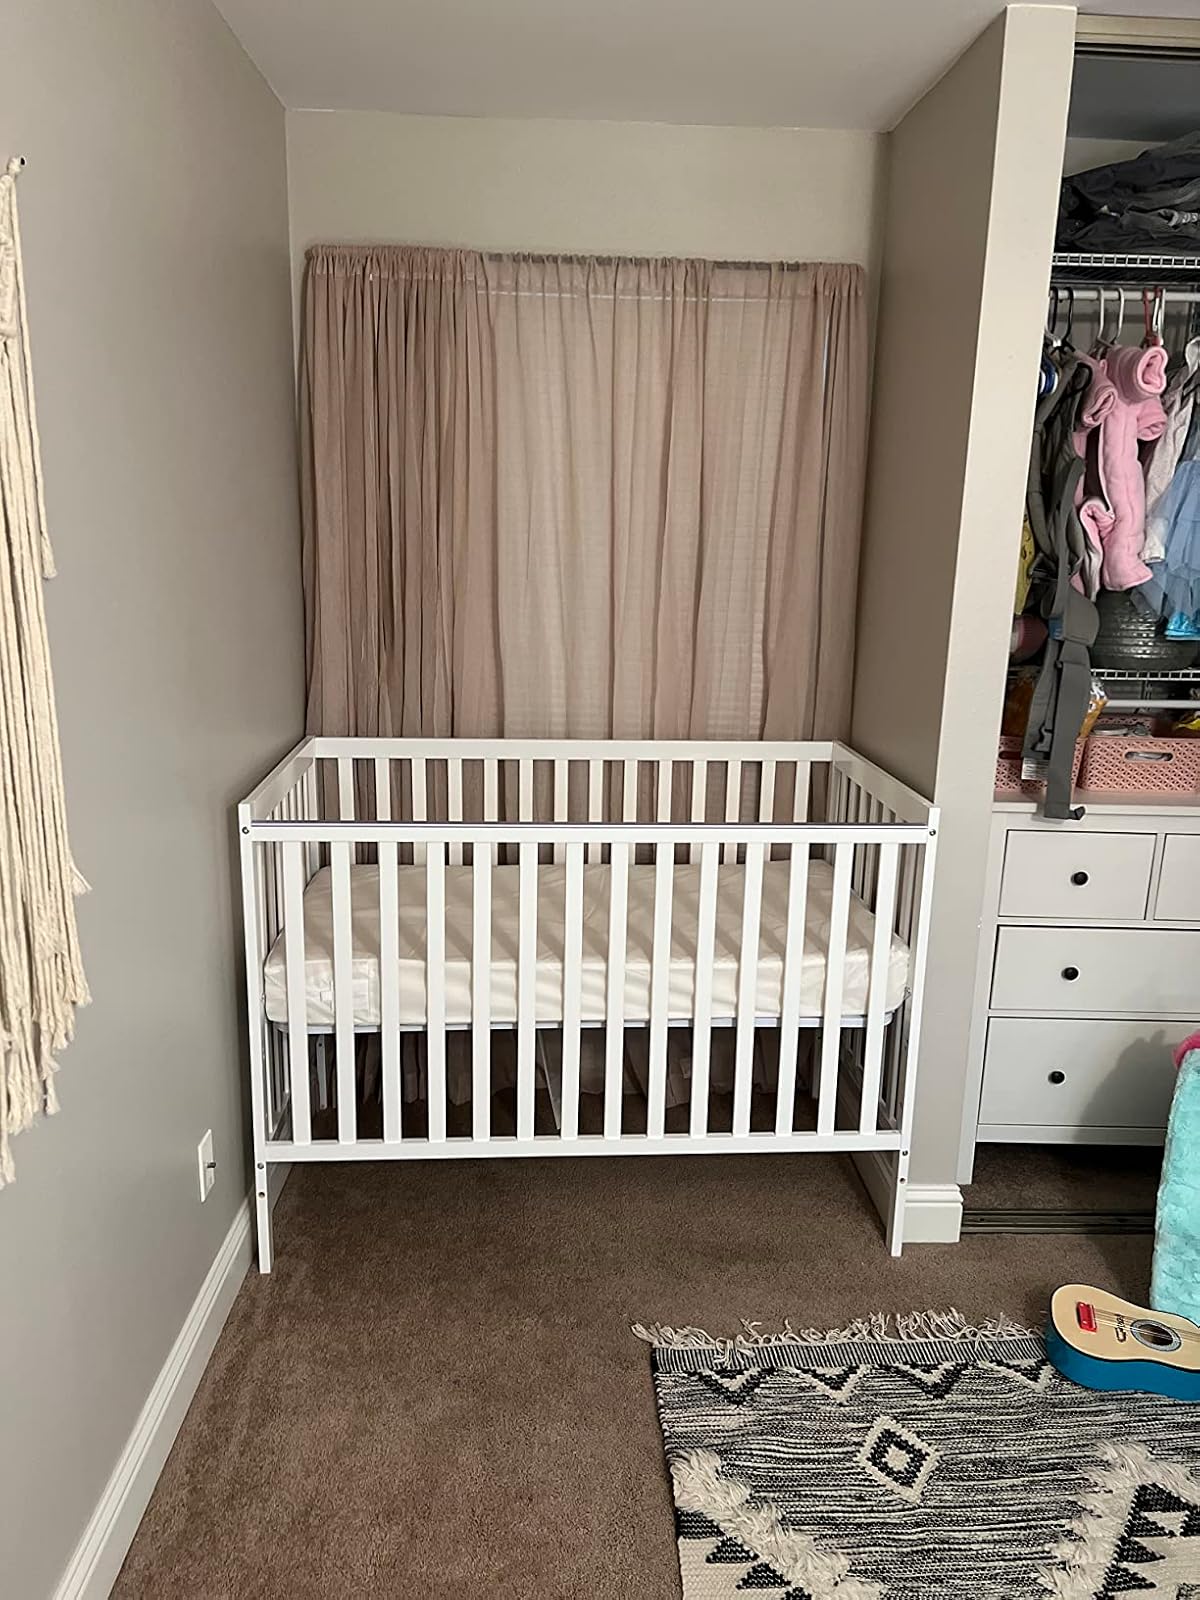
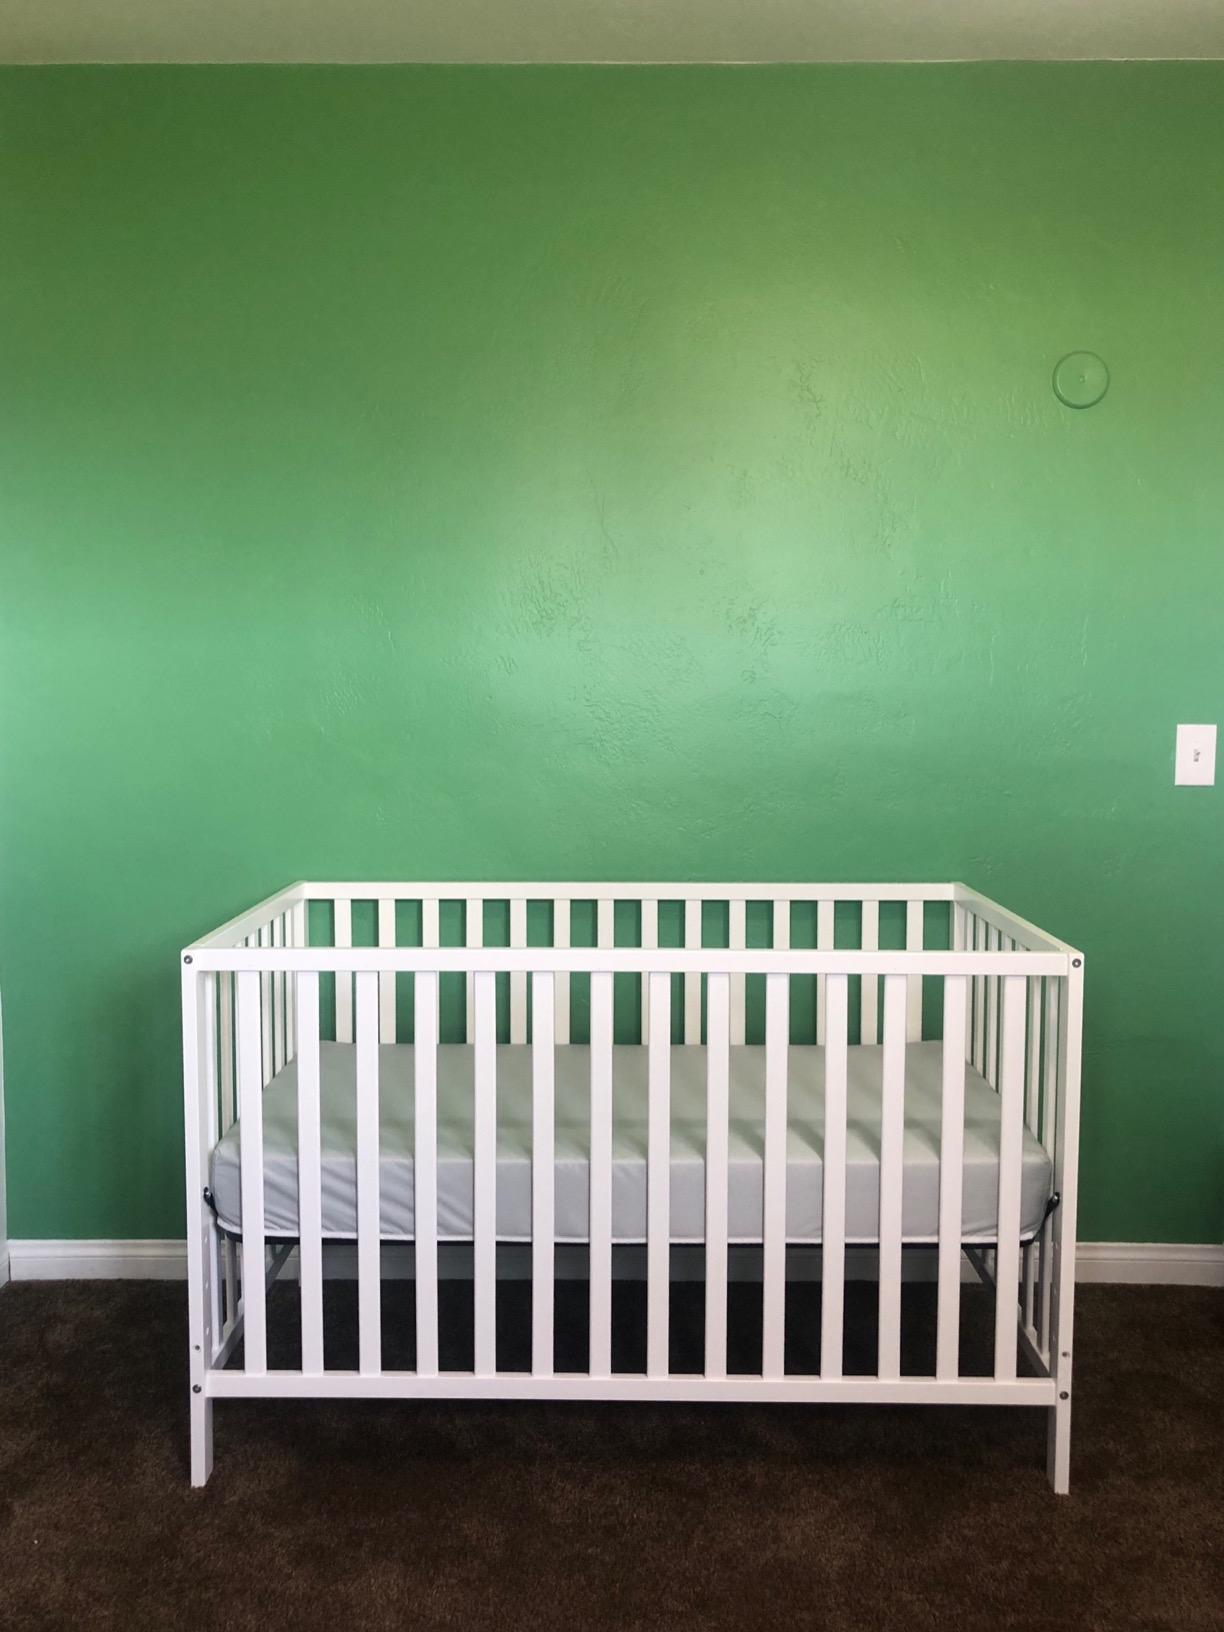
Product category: products_crib
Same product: no